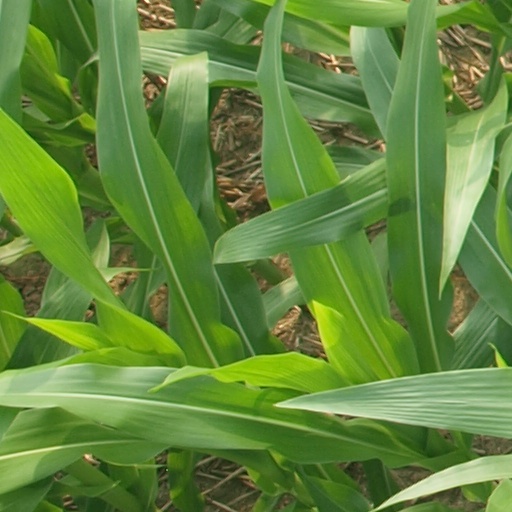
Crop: maize; corn